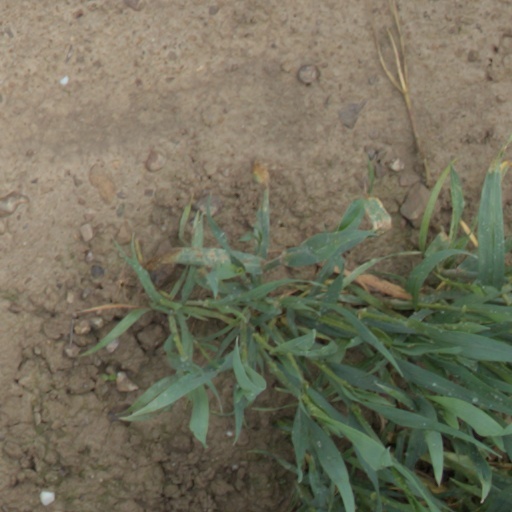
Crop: wheat